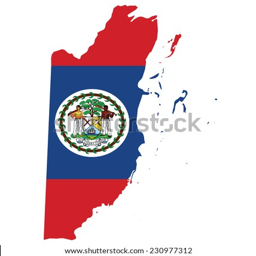
flag overlaid on outline map isolated on white background